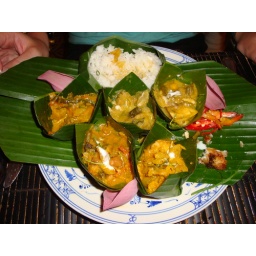
Mixed Amok, steamed fish and meat in banana leafs